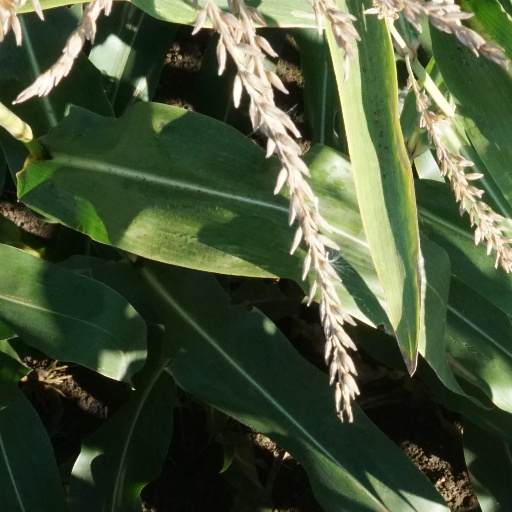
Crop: maize; corn